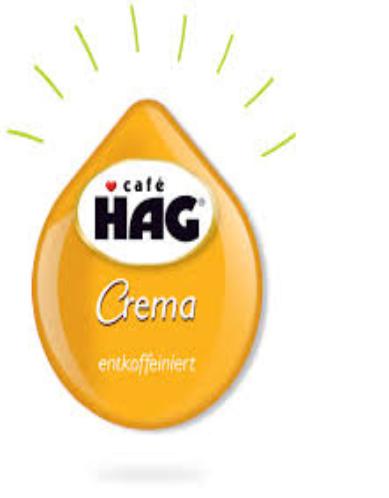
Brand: Cafe HAG
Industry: Food